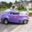
Label: automobile